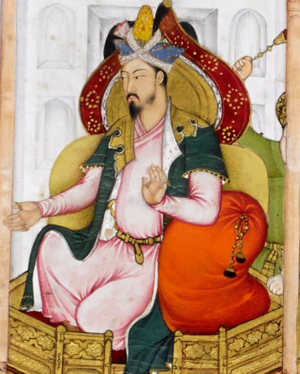
Les expéditions navales ottomanes dans l'océan Indien sont une série d'opérations navales entreprises par l'Empire ottoman au XVIᵉ siècle pour étendre sa domination sur les mers du Sud et écarter la menace que faisait peser l'empire portugais sur la route des épices et sur le pèlerinage de La Mecque.